Operation Hurricane

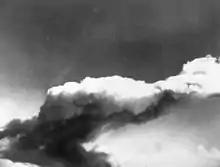
Cloud from Britain's first atomic bomb 30 minutes after the detonation

The original intention was that the scientists would stay on "Campania", commuting to the islands each day, but the survey party had misjudged the tides; "Campania" could not enter the lagoon, and had to anchor in the Parting Pool. The pinnaces could not tie up alongside "Campania" at night, and had to be moored several miles away. Transferring to the boats in choppy waters was hazardous. One scientist fell in the sea and was rescued by Commander Douglas Bromley, "Campania"s executive officer. Rough seas prevented much work being done between 10 and 14 August. It took about an hour and a half to get from "Campania" to H2, and travelling between "Plym" and "Campania" took between two and three hours. Even when a boat was on call it could take 45 minutes to respond. Boat availability soon became a problem with only five LCMs, leaving personnel waiting for one to arrive. The twelve smaller LCAs were also employed; although they could operate when the tides made waters too shallow for the pinnaces, their wooden bottoms were easily holed by coral outcrops. On 15 August, some men were transferred from "Campania" by one of its three Dragonfly helicopters, but the weather closed in and they could not be picked up again, having to find shelter on "Tracker" and "Zeebrugge", which were moored in the lagoon. To get around these problems, tented camps were established for the scientists at H1 on Hermite Island and Cocoa Beach (also known as T2) on Trimouille Island.